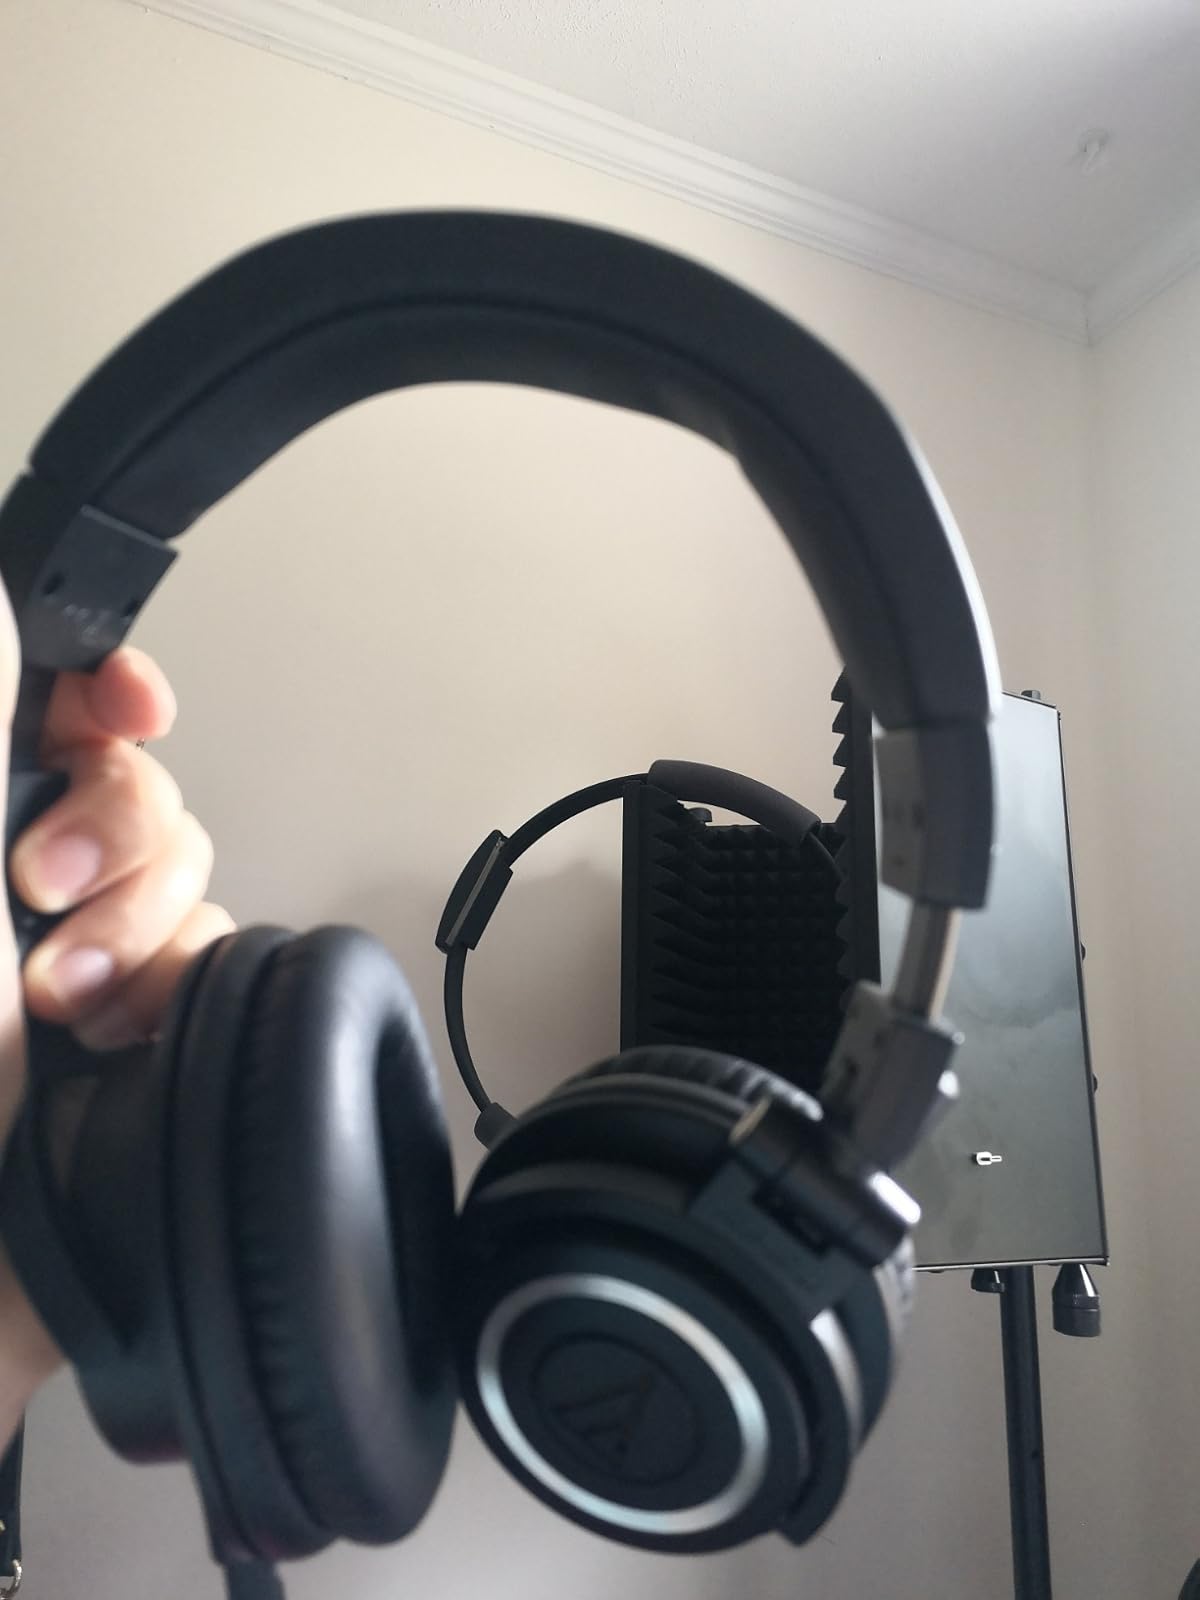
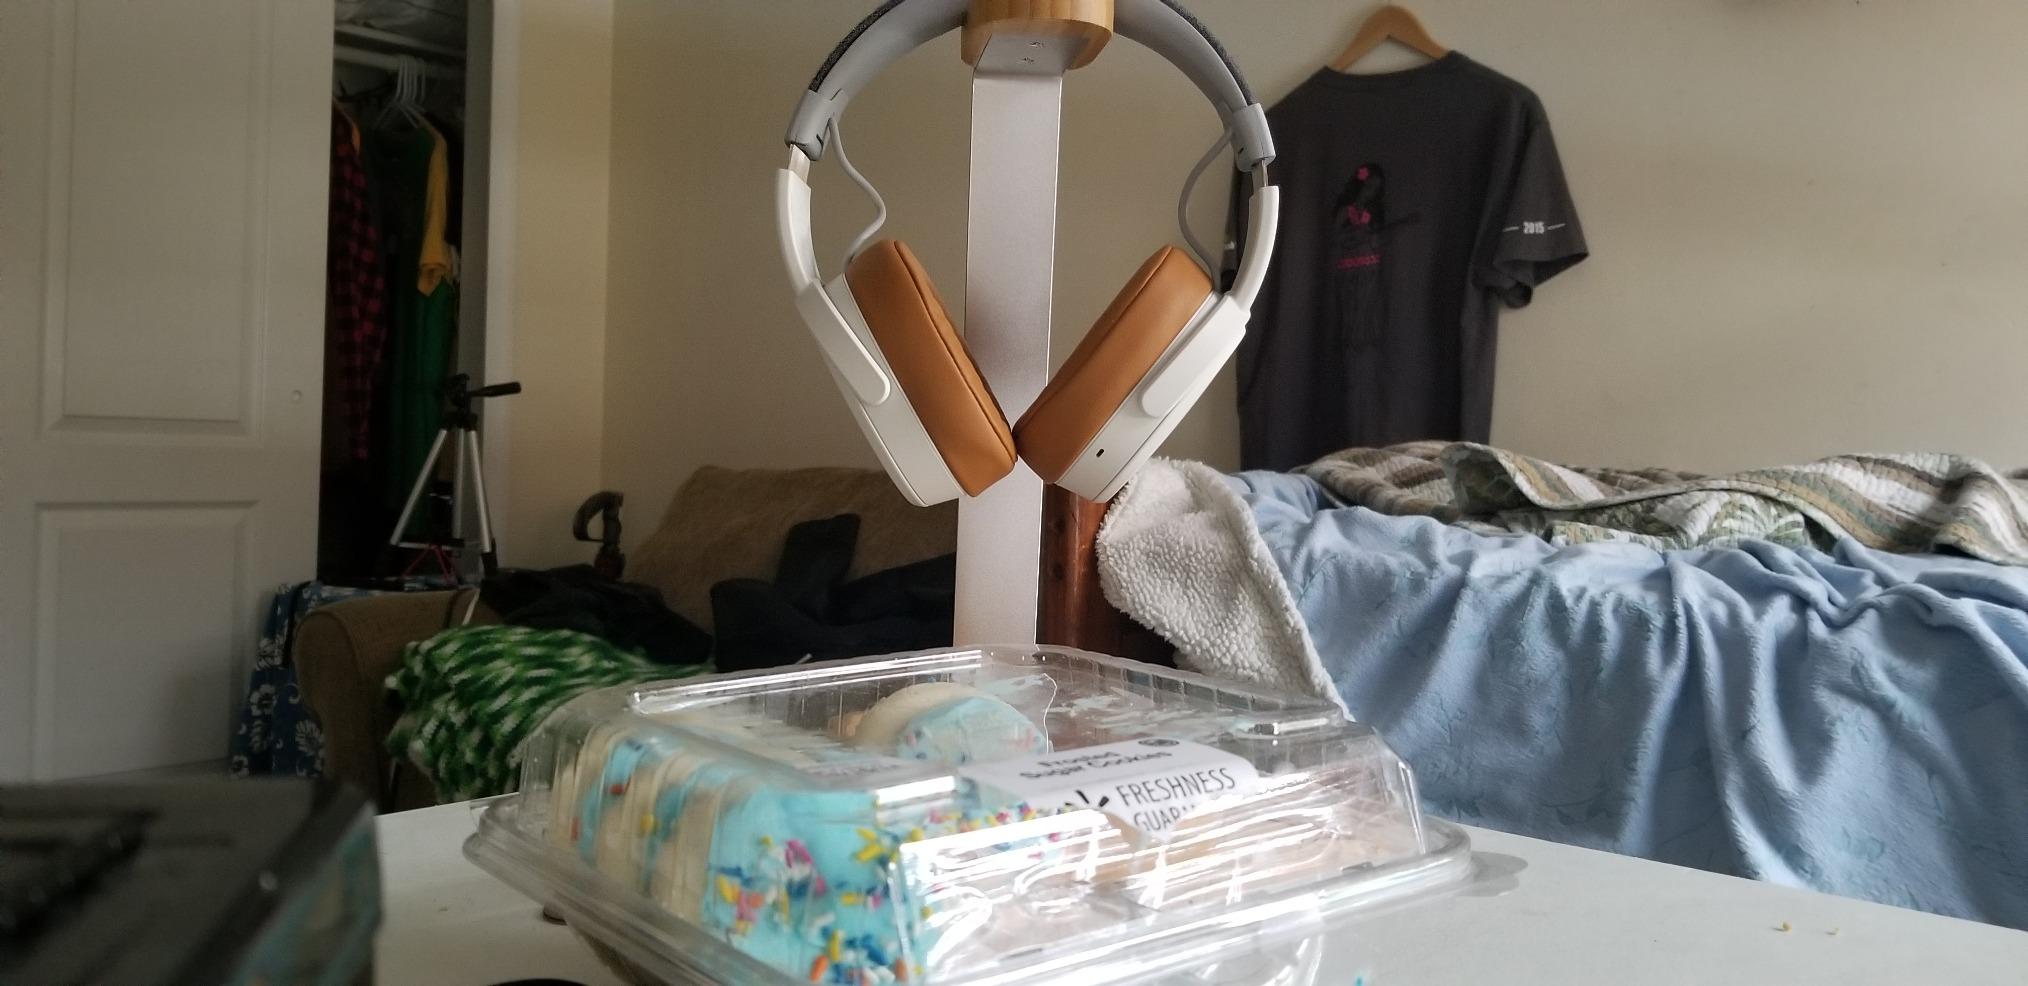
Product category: headphones
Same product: no